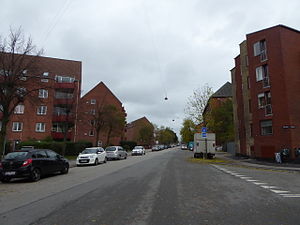
Sigynsgade
Sigynsgade ved Valkyriegade.
Sigynsgade er en gade mellem Rovsingsgade og Krakas Plads ved krydset mellem Vermundsgade og Haraldsgade på Nørrebro i København. Indtil 2014 var gaden en del af Aldersrogade.